Eric Johansson (handballer)

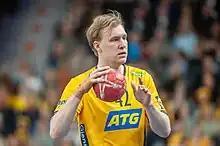
Johansson with Sweden in 2023

Eric Oscar Johansson (born 28 June 2000) is a Swedish professional handball player for THW Kiel and the Swedish national team.